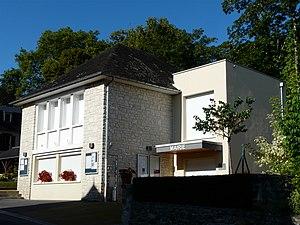
La mairie de Pazayac, Dordogne, France.
Pazayac est une commune française située dans le département de la Dordogne, en région Nouvelle-Aquitaine.